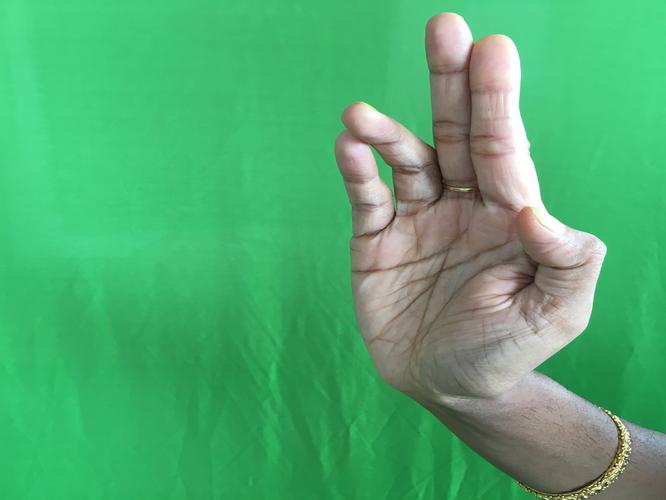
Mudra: Tripathaka
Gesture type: single_hand